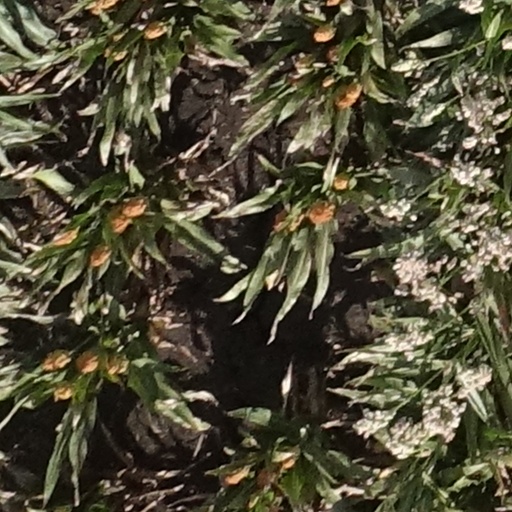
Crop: sorghum